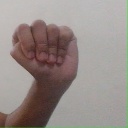
अक्षर: ठ